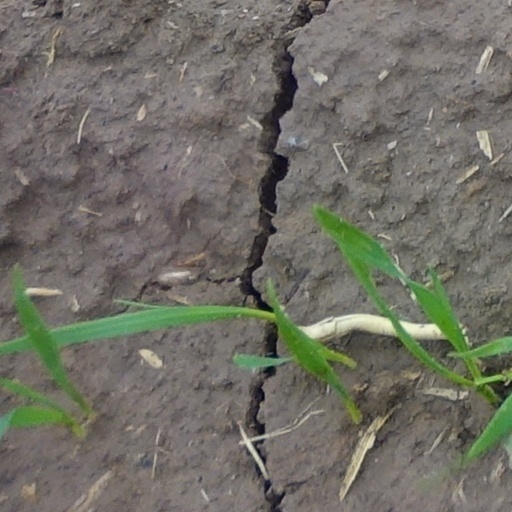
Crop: wheat